Question: Please indicate a possible affordance area of the bottle that can be used for opening
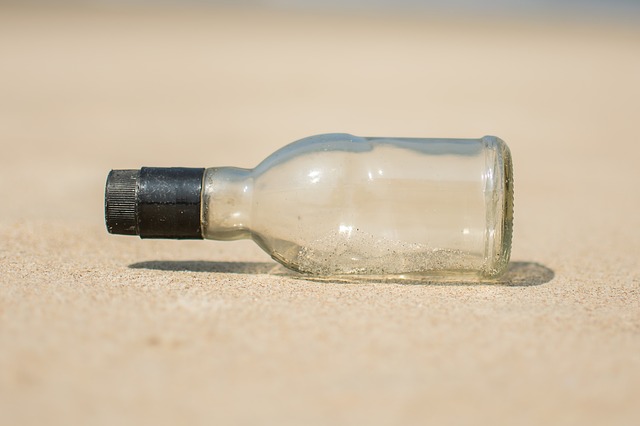
Answer: [107, 164, 243, 243]